Puerto Rico at the 1968 Summer Olympics

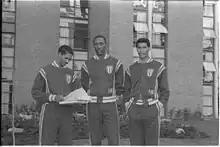
Puerto Rican athletes at the 1968 Olympic Village, Mexico City.

Puerto Rico competed at the 1968 Summer Olympics in Mexico City, Mexico. 58 competitors, 54 men and 4 women, took part in 54 events in 10 sports.